Talinay Wind Farm

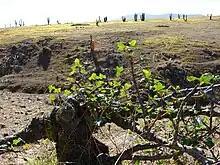
Talinay area landscape

It was constructed in a short time frame of 6 months with almost 400 people working on site during the busiest period, and set speed of construction records. The farm was connected to the grid in March 2013.